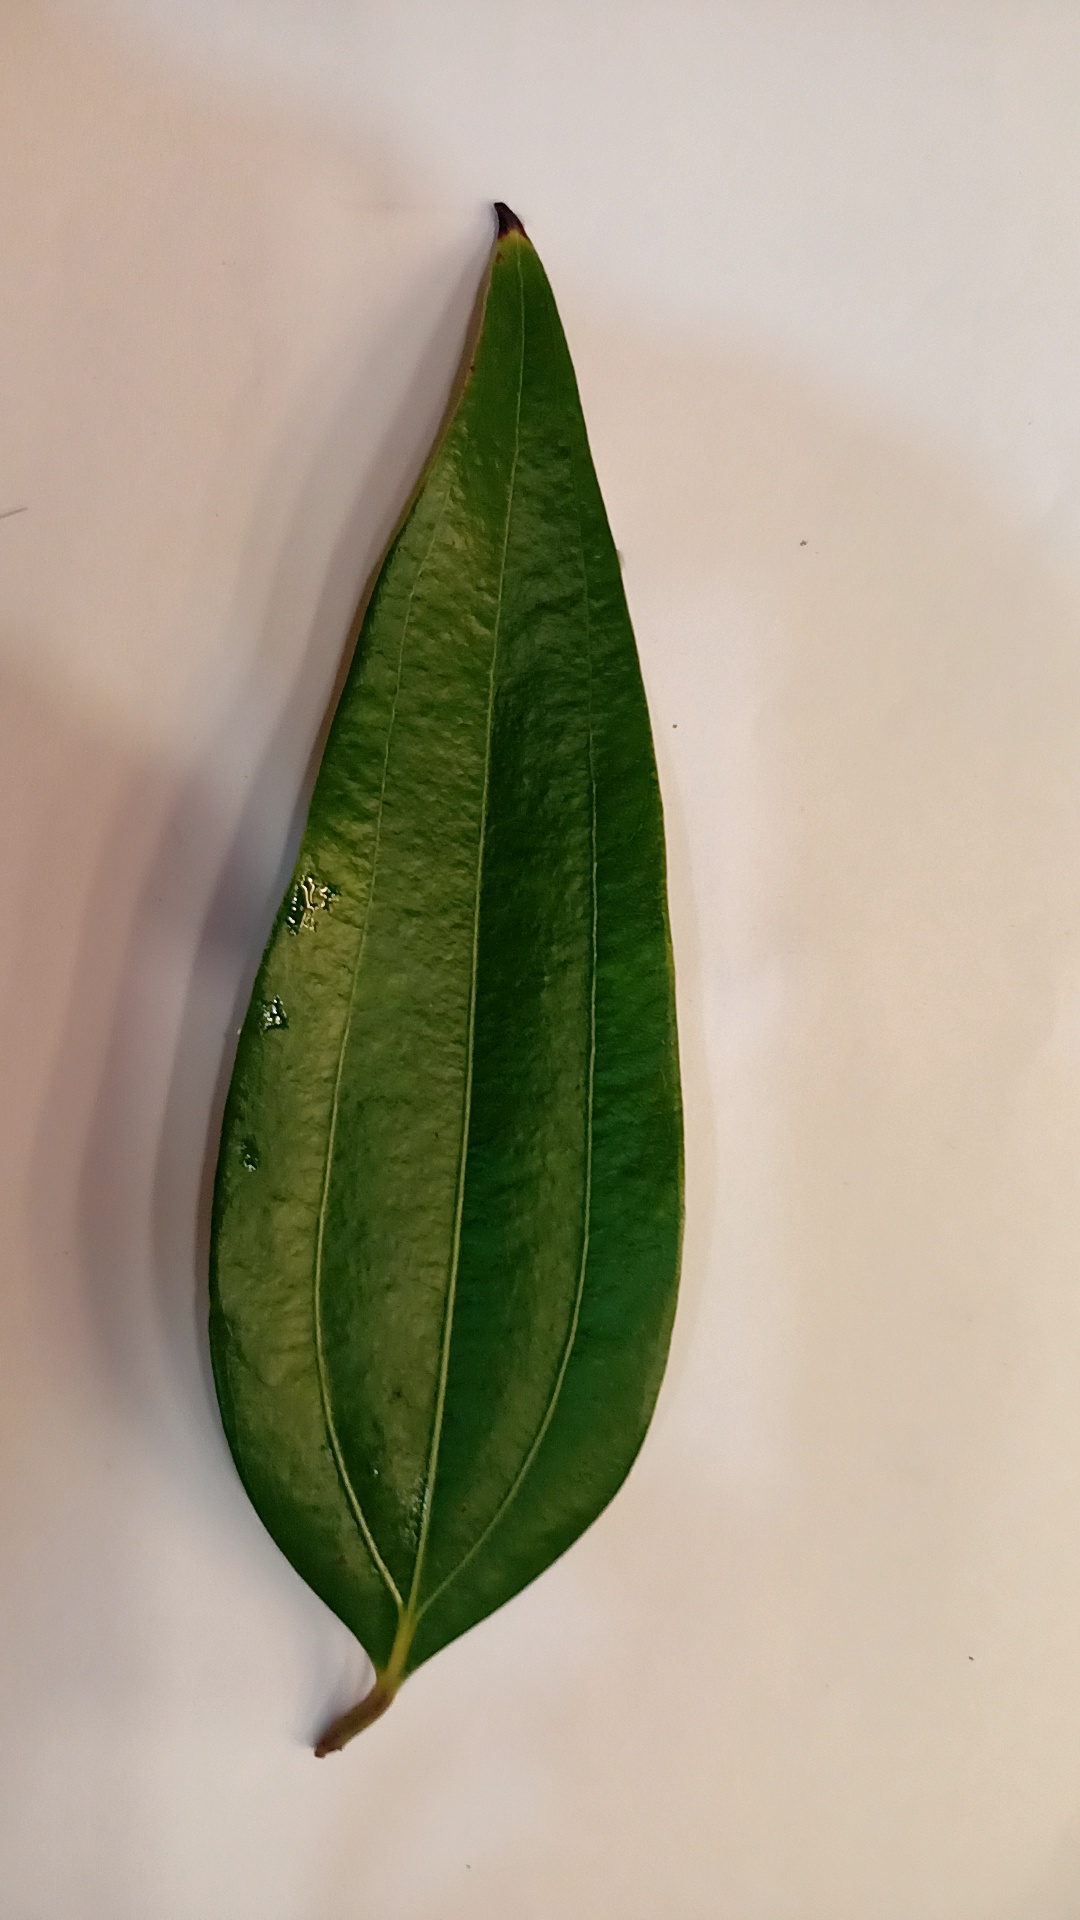
Label: Healthy